Tsuen Wan Park

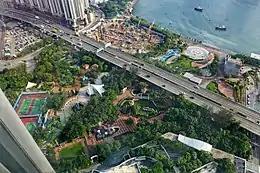
Tsuen Wan Park crossed by the elevated Tsuen Wan Road, viewed from Nina Tower.

Tsuen Wan Park is a park in Hong Kong. It is located in Wing Shun Street/Yeung Uk Road near Tsuen Wan Ferry Pier in Tsuen Wan, New Territories. The park was opened to the public on 30October 1998. It is managed by the Leisure and Cultural Services Department of the Hong Kong government.